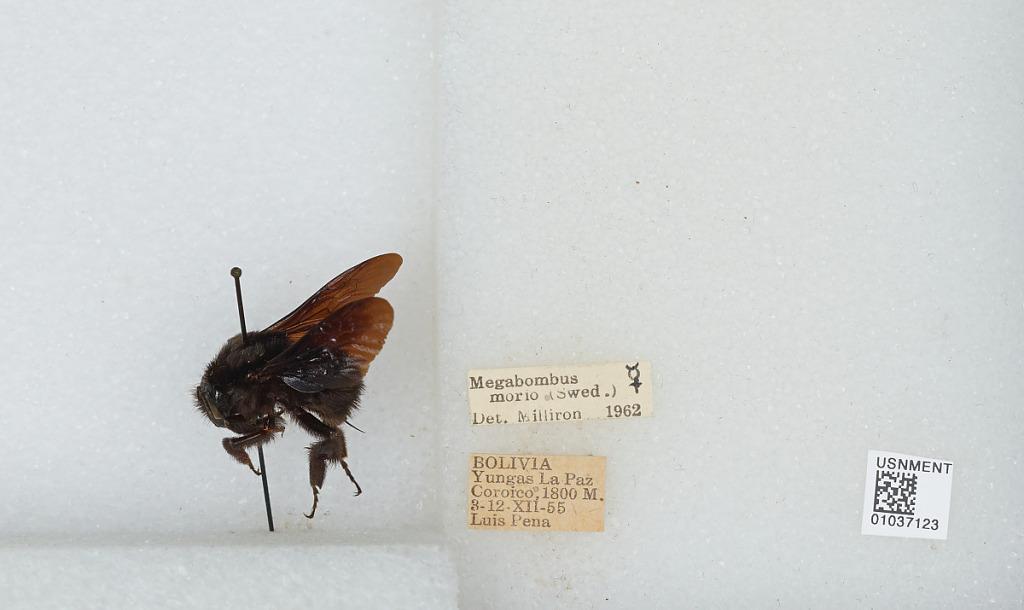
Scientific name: Bombus (Fervidobombus) morio (Swederus)
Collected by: L. Pena
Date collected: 1955-12-3
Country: Bolivia
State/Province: La Paz
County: Nor Yungas
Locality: Coroico
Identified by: Milliron